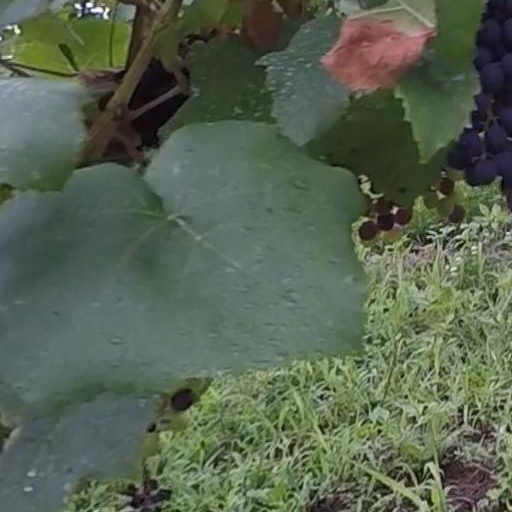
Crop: grape